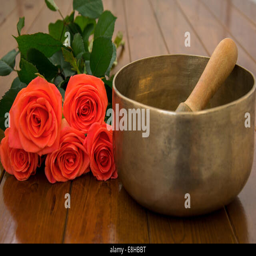
singing bowl on wooden surface near the roses